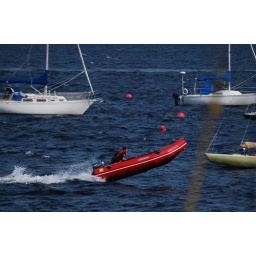
A rescuer and boat race through wind and waves to reach an overturned sailboat in Chester Harbour